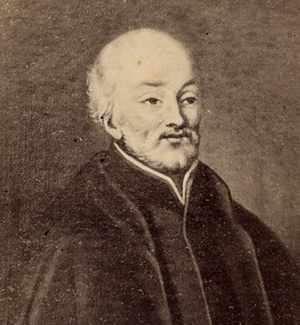
Paul Le Jeune rd.uqam.ca
L'Hôtel-Dieu de Québec est un hôpital situé dans le Vieux-Québec, dans l'arrondissement La Cité-Limoilou, à Québec. Fondé en 1639 sous le nom d'Hôtel-Dieu du Précieux-Sang par les Augustines de la Miséricorde de Jésus à la demande et grâce à une dotation de la duchesse d’Aiguillon, nièce du cardinal de Richelieu, il est le plus ancien établissement hospitalier au nord du Mexique.